Splachnaceae

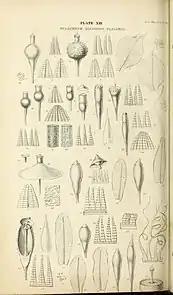
Plate depicting various species in the family Splachnaceae from its original publication.

Members of Splachnaceae may superficially resemble those of Funariaceae, sharing soft textured and similarly shaped leaves. However, recent phylogenetic studies do not support this relationship and instead point to the Splachnaceae as being more closely related to the Meesiaceae rather than to the Funariaceae as was thought. Although members of both Splachnaceae and Meesiaceae grow in similar moist habitats such as peatlands, they differ in the structure of the sporangium; where Splachnaceae possess an erect sporangium with a mitrate calyptra and Meesiaceae possess a curved sporangium with a cucullate (hood shaped) calyptra.